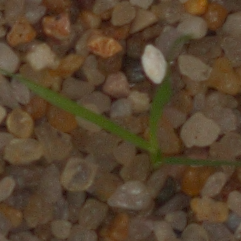
Label: loose_silkybent